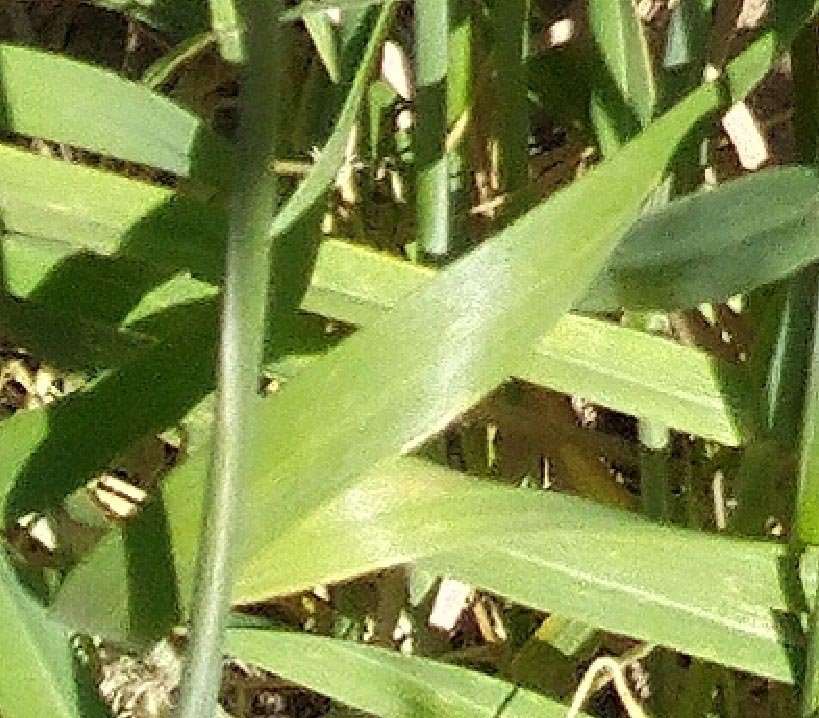
Label: Wheat___Healthy